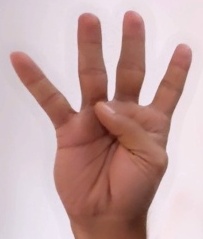
ASL sign: 4